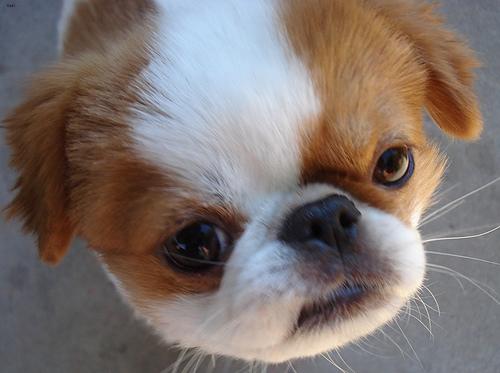
Breed: japanese chin